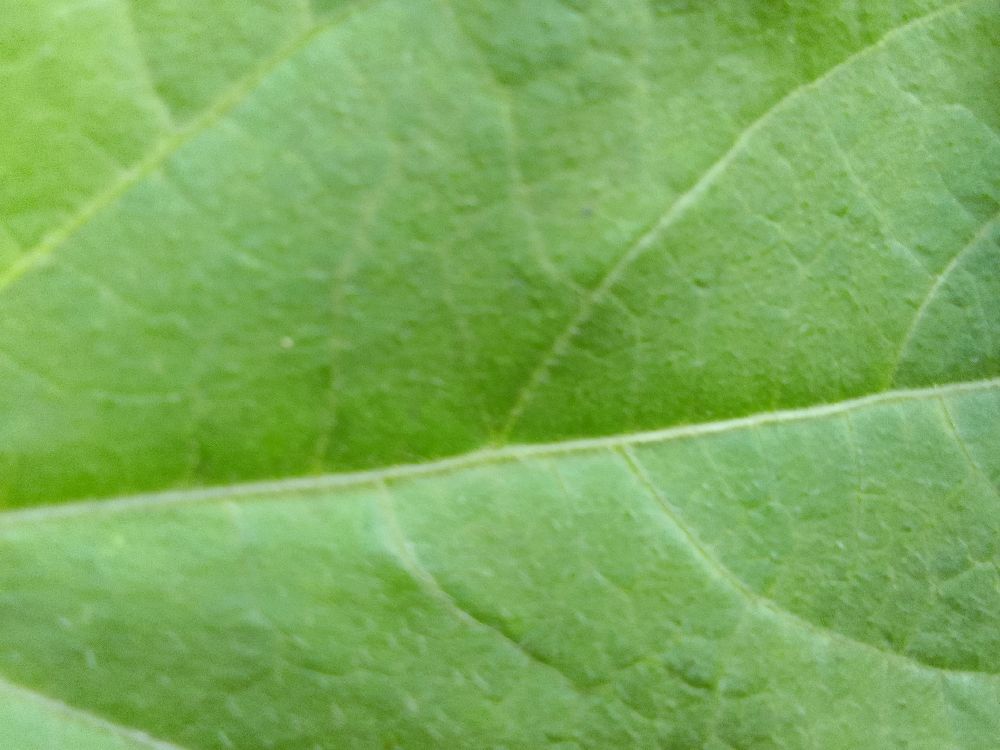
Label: healthy